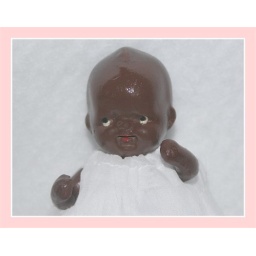
Very Rare 4,5 inch black baby in very good condition. White organdy dress and diaper.